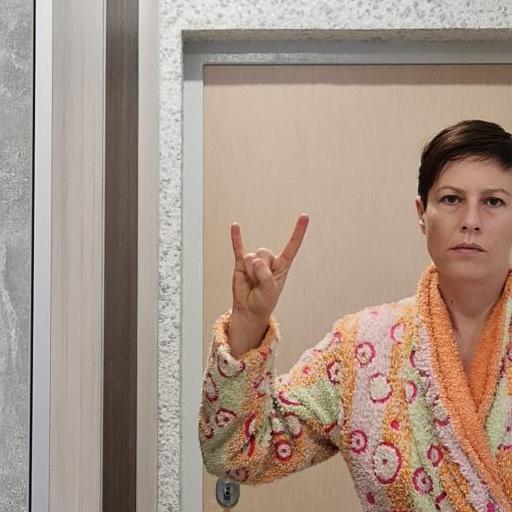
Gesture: rock